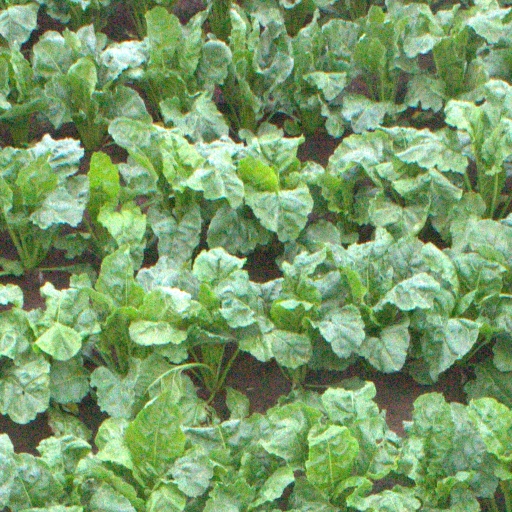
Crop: sugar beet